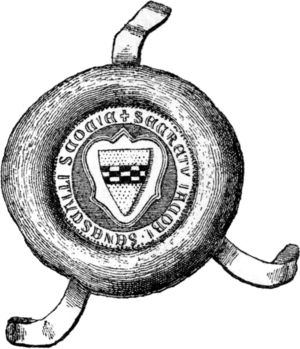
James Stuart High Steward héréditaire d'Écosse et Gardien de l'Écosse pendant l'absence de la reine Marguerite Ire d'Écosse et l'interrègne de 1290-1292.